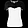
Label: T - shirt / top